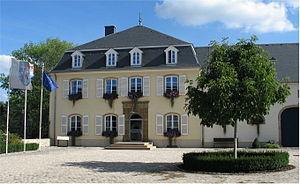
La maison communale de Betzdorf (Luxembourg)
Betzdorf est une localité luxembourgeoise et une commune portant le même nom situées dans le canton de Grevenmacher.